Trenton Meacham

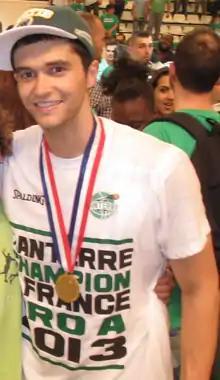
Meacham after winning the French title with Nanterre in 2013

Trenton "Trent" Meacham (born September 26, 1985) is an American former professional basketball player and current college basketball analyst. He played college basketball at both the University of Dayton and the University of Illinois.